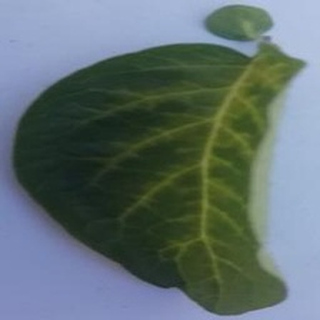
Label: healthy_potato